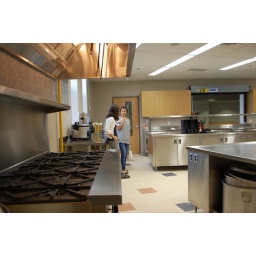
girls in the kitchen